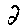
Label: 2